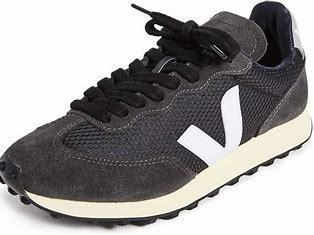
Brand: Veja
Model: RIO Branco